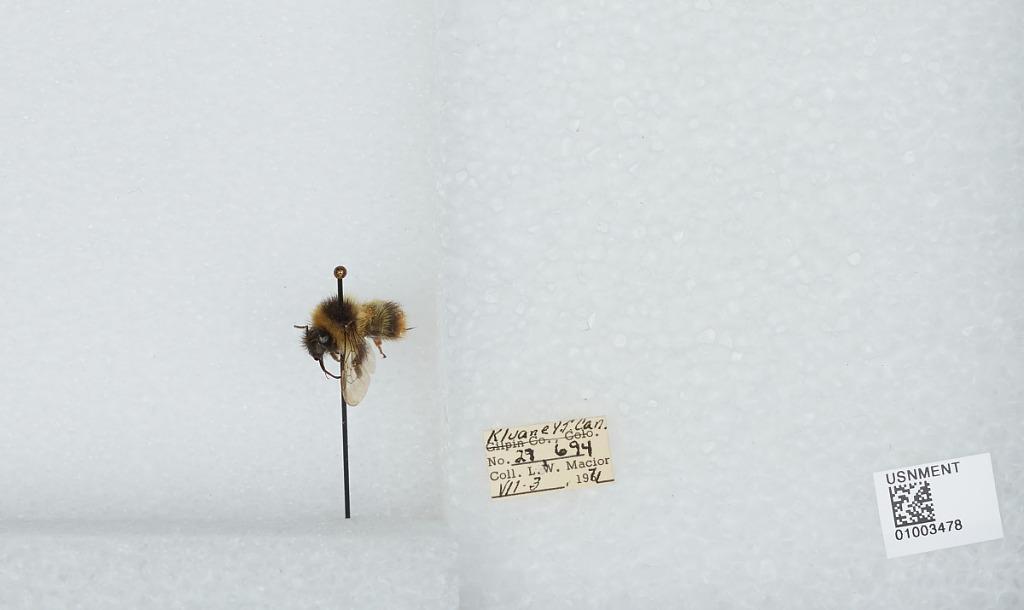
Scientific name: Bombus (Pyrobombus) frigidus Smith
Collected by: L. Macior
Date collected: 1971-7-3
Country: Canada
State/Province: Yukon Territory
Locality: Kluane
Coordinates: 60.75, -139.5